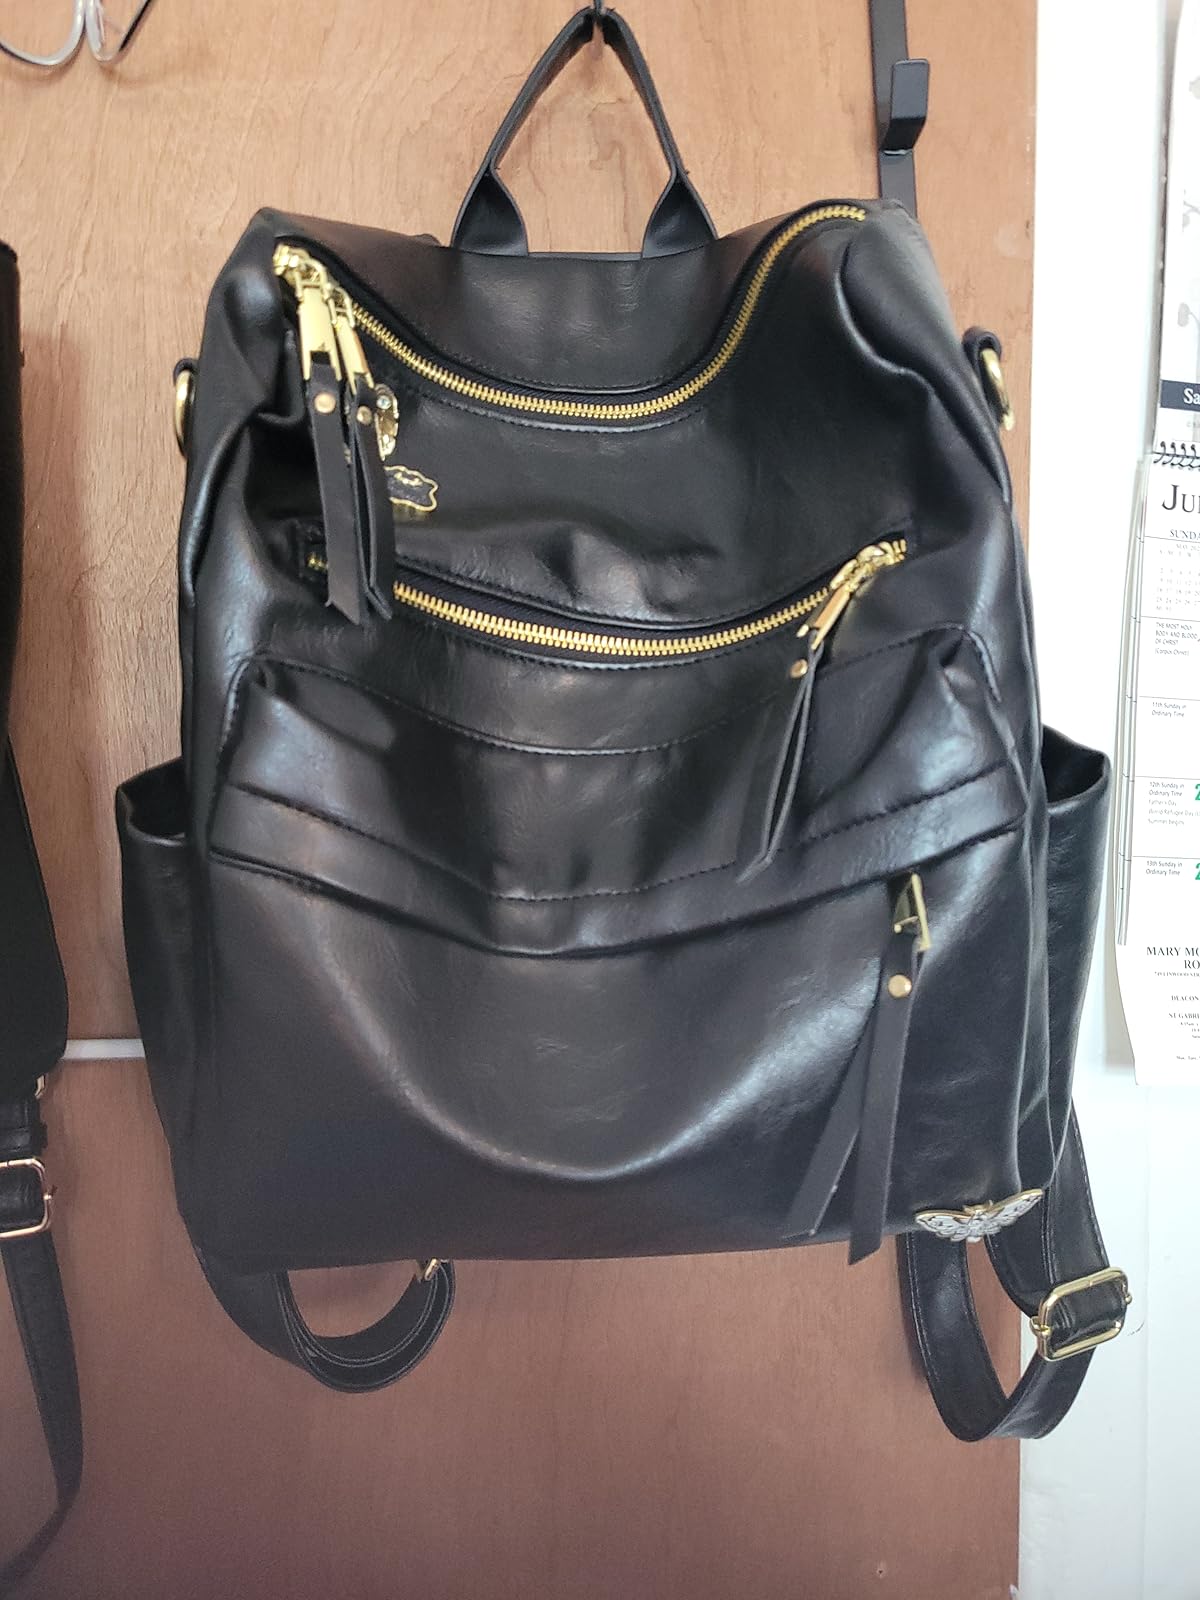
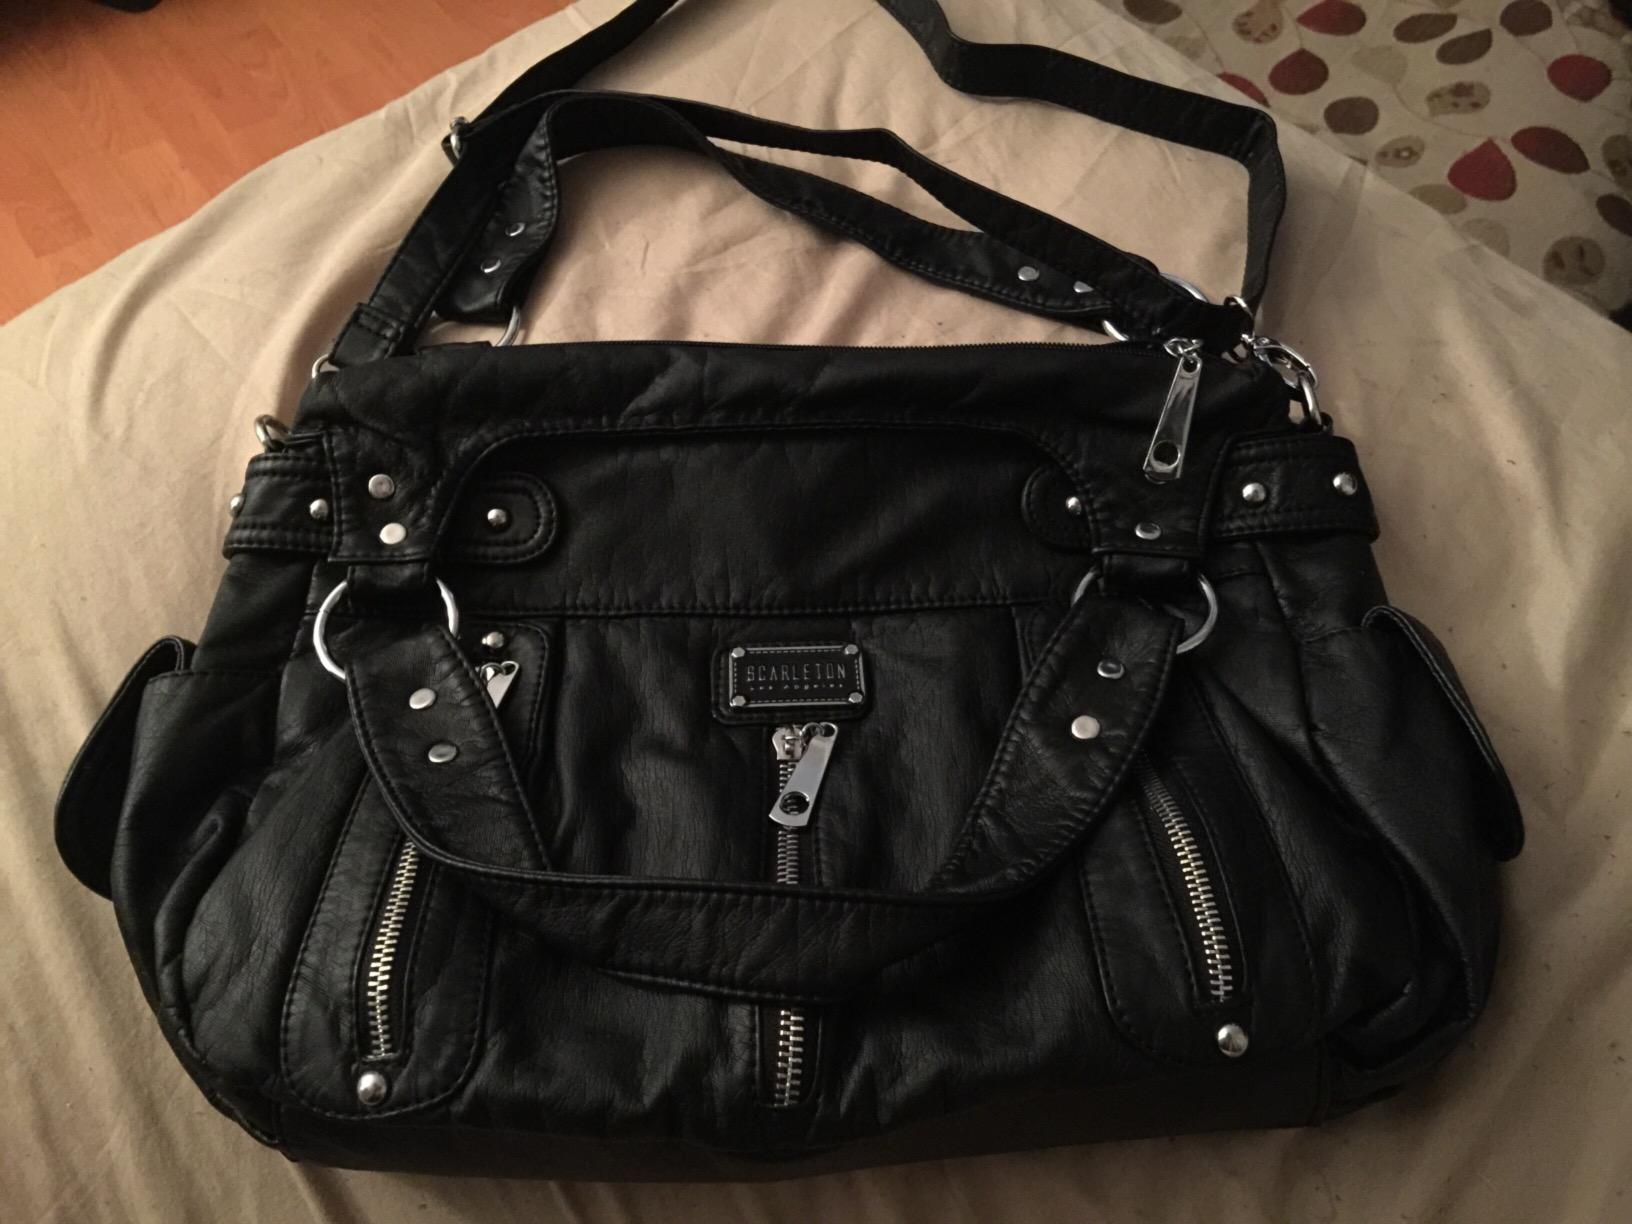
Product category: accessories_handbag
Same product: no